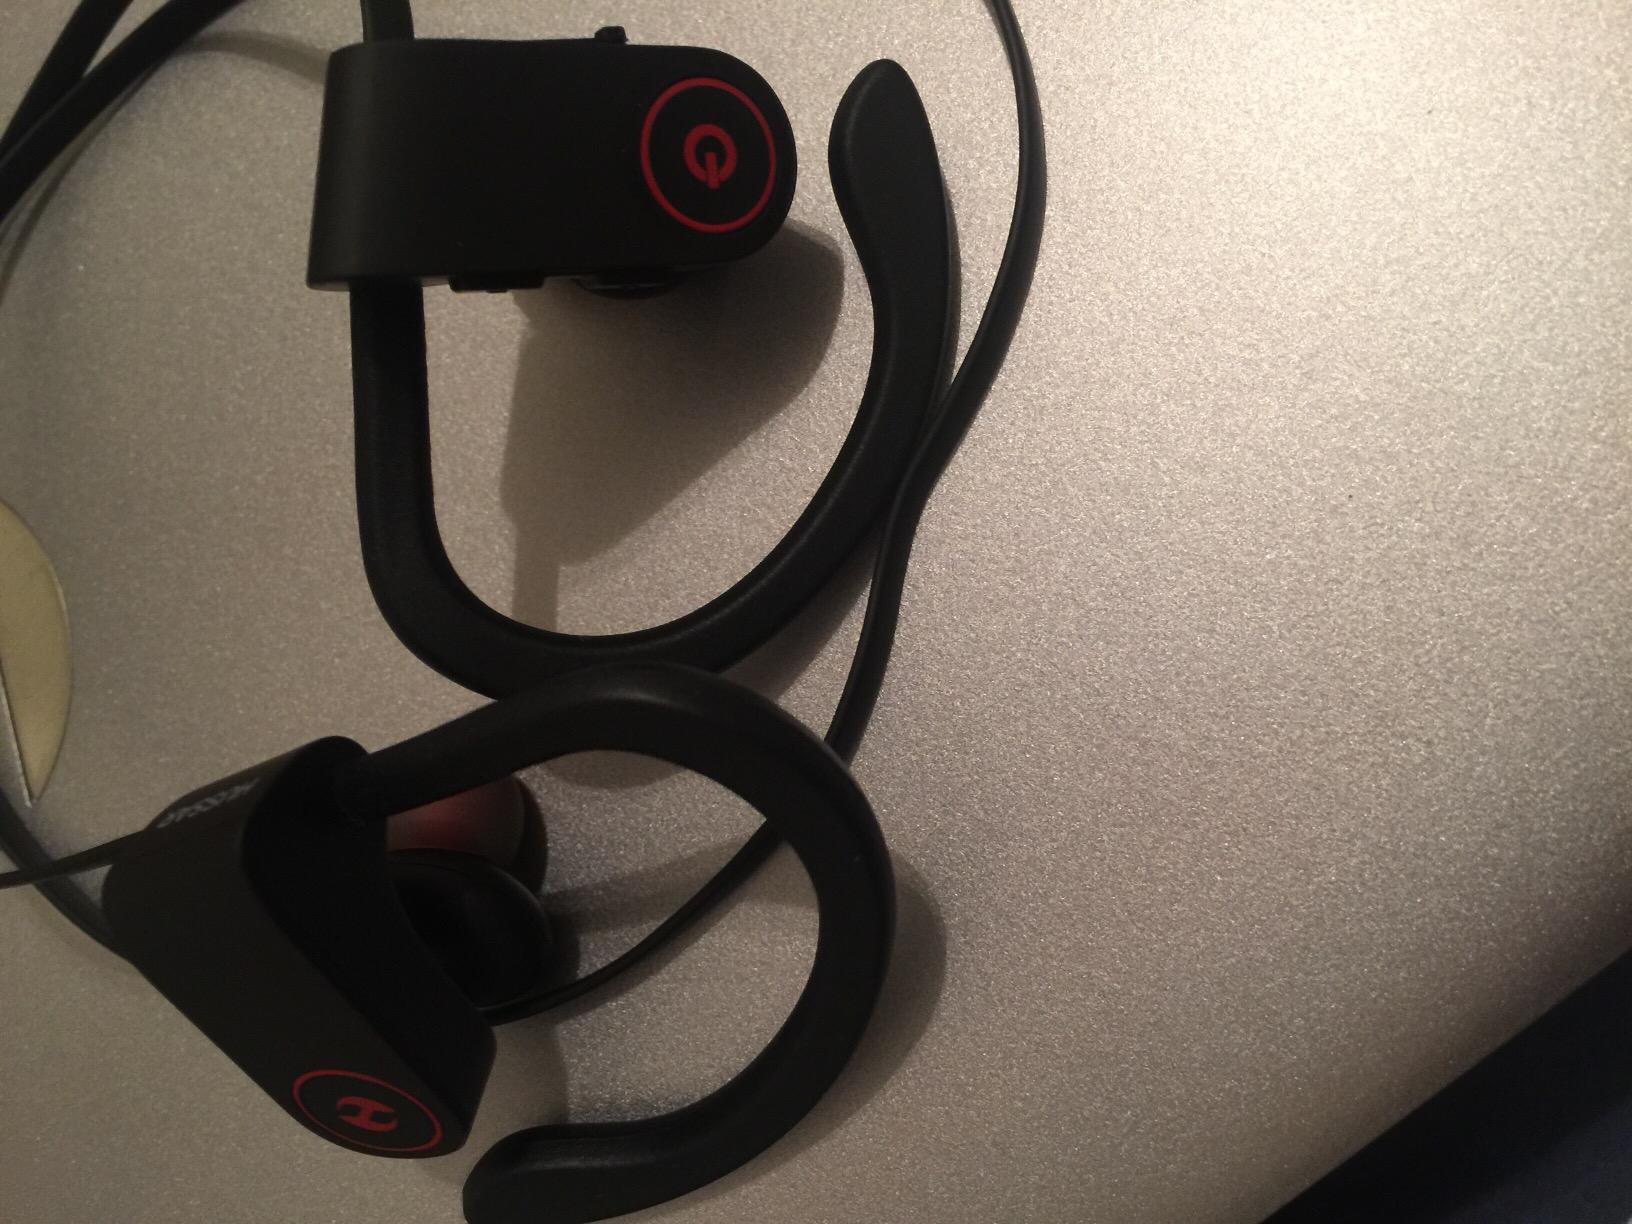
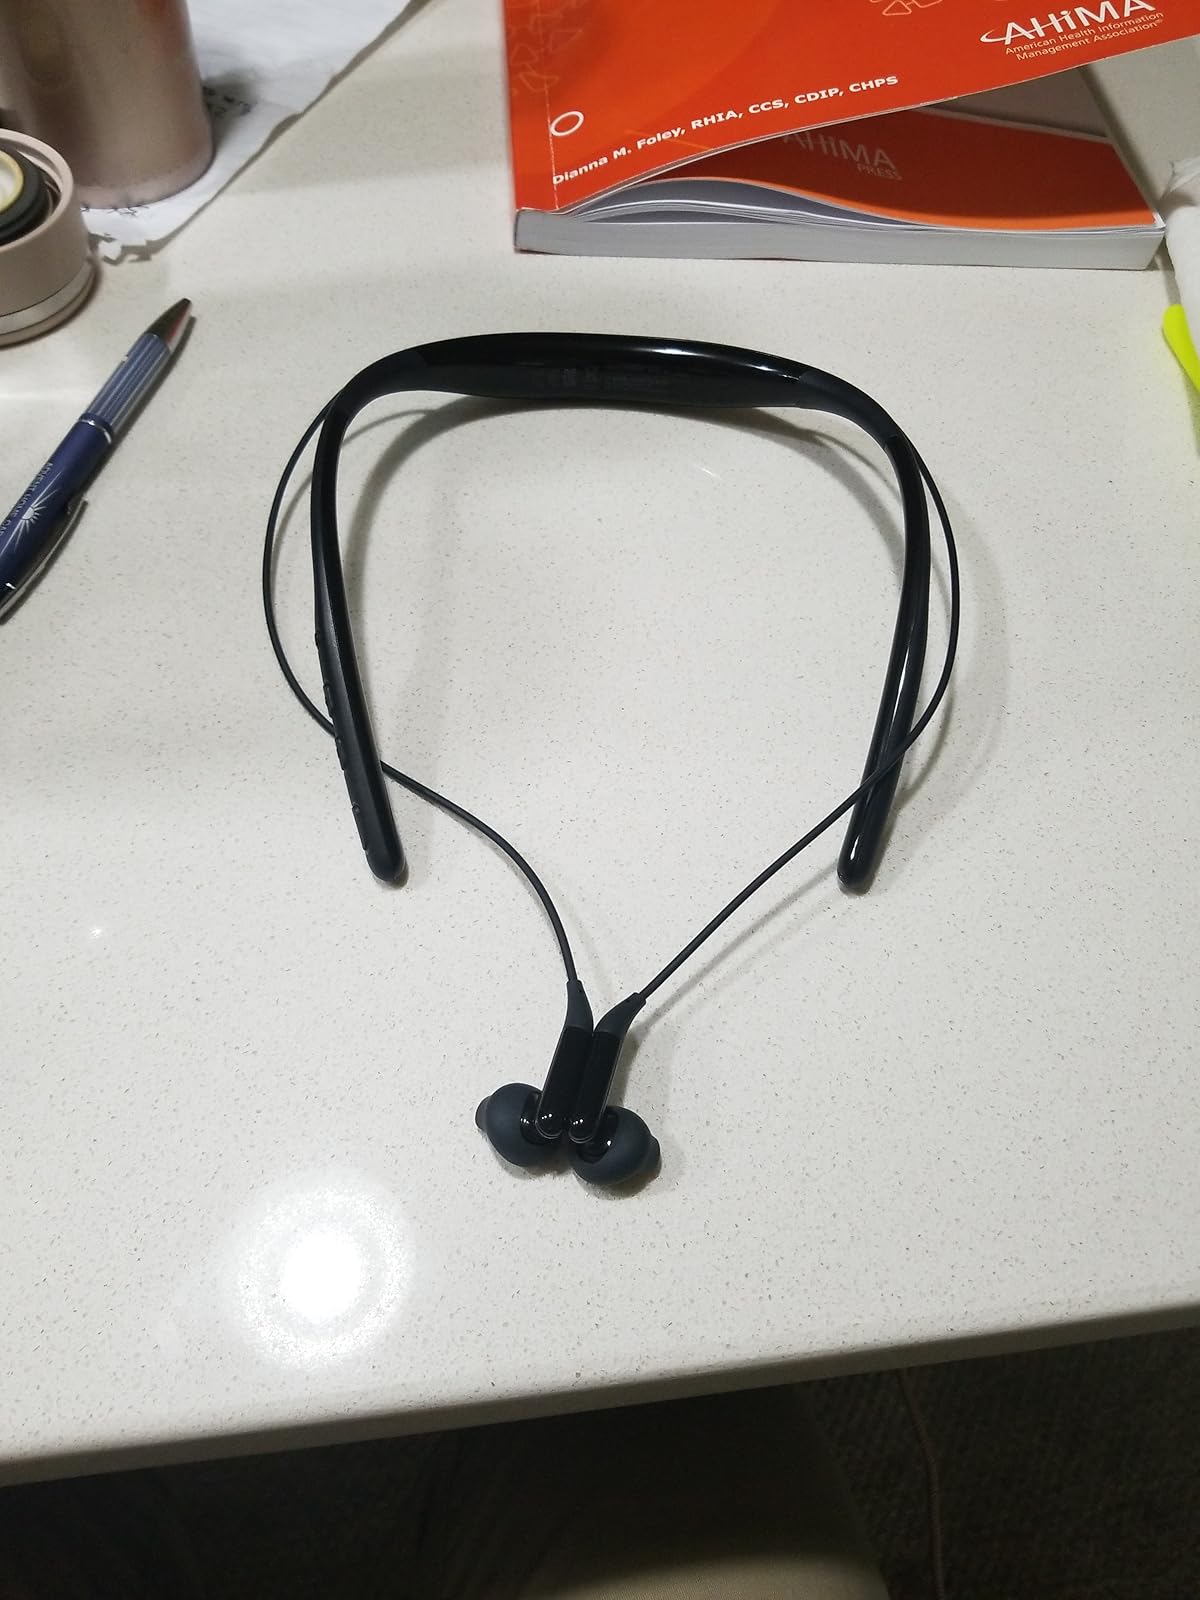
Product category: headphones
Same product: no